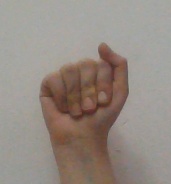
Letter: saad